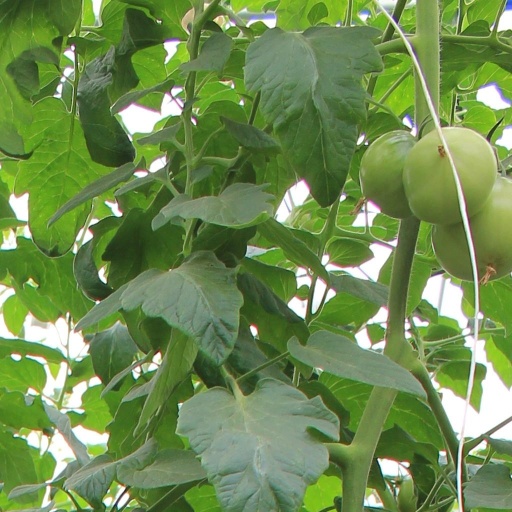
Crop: tomato